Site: brandenburg
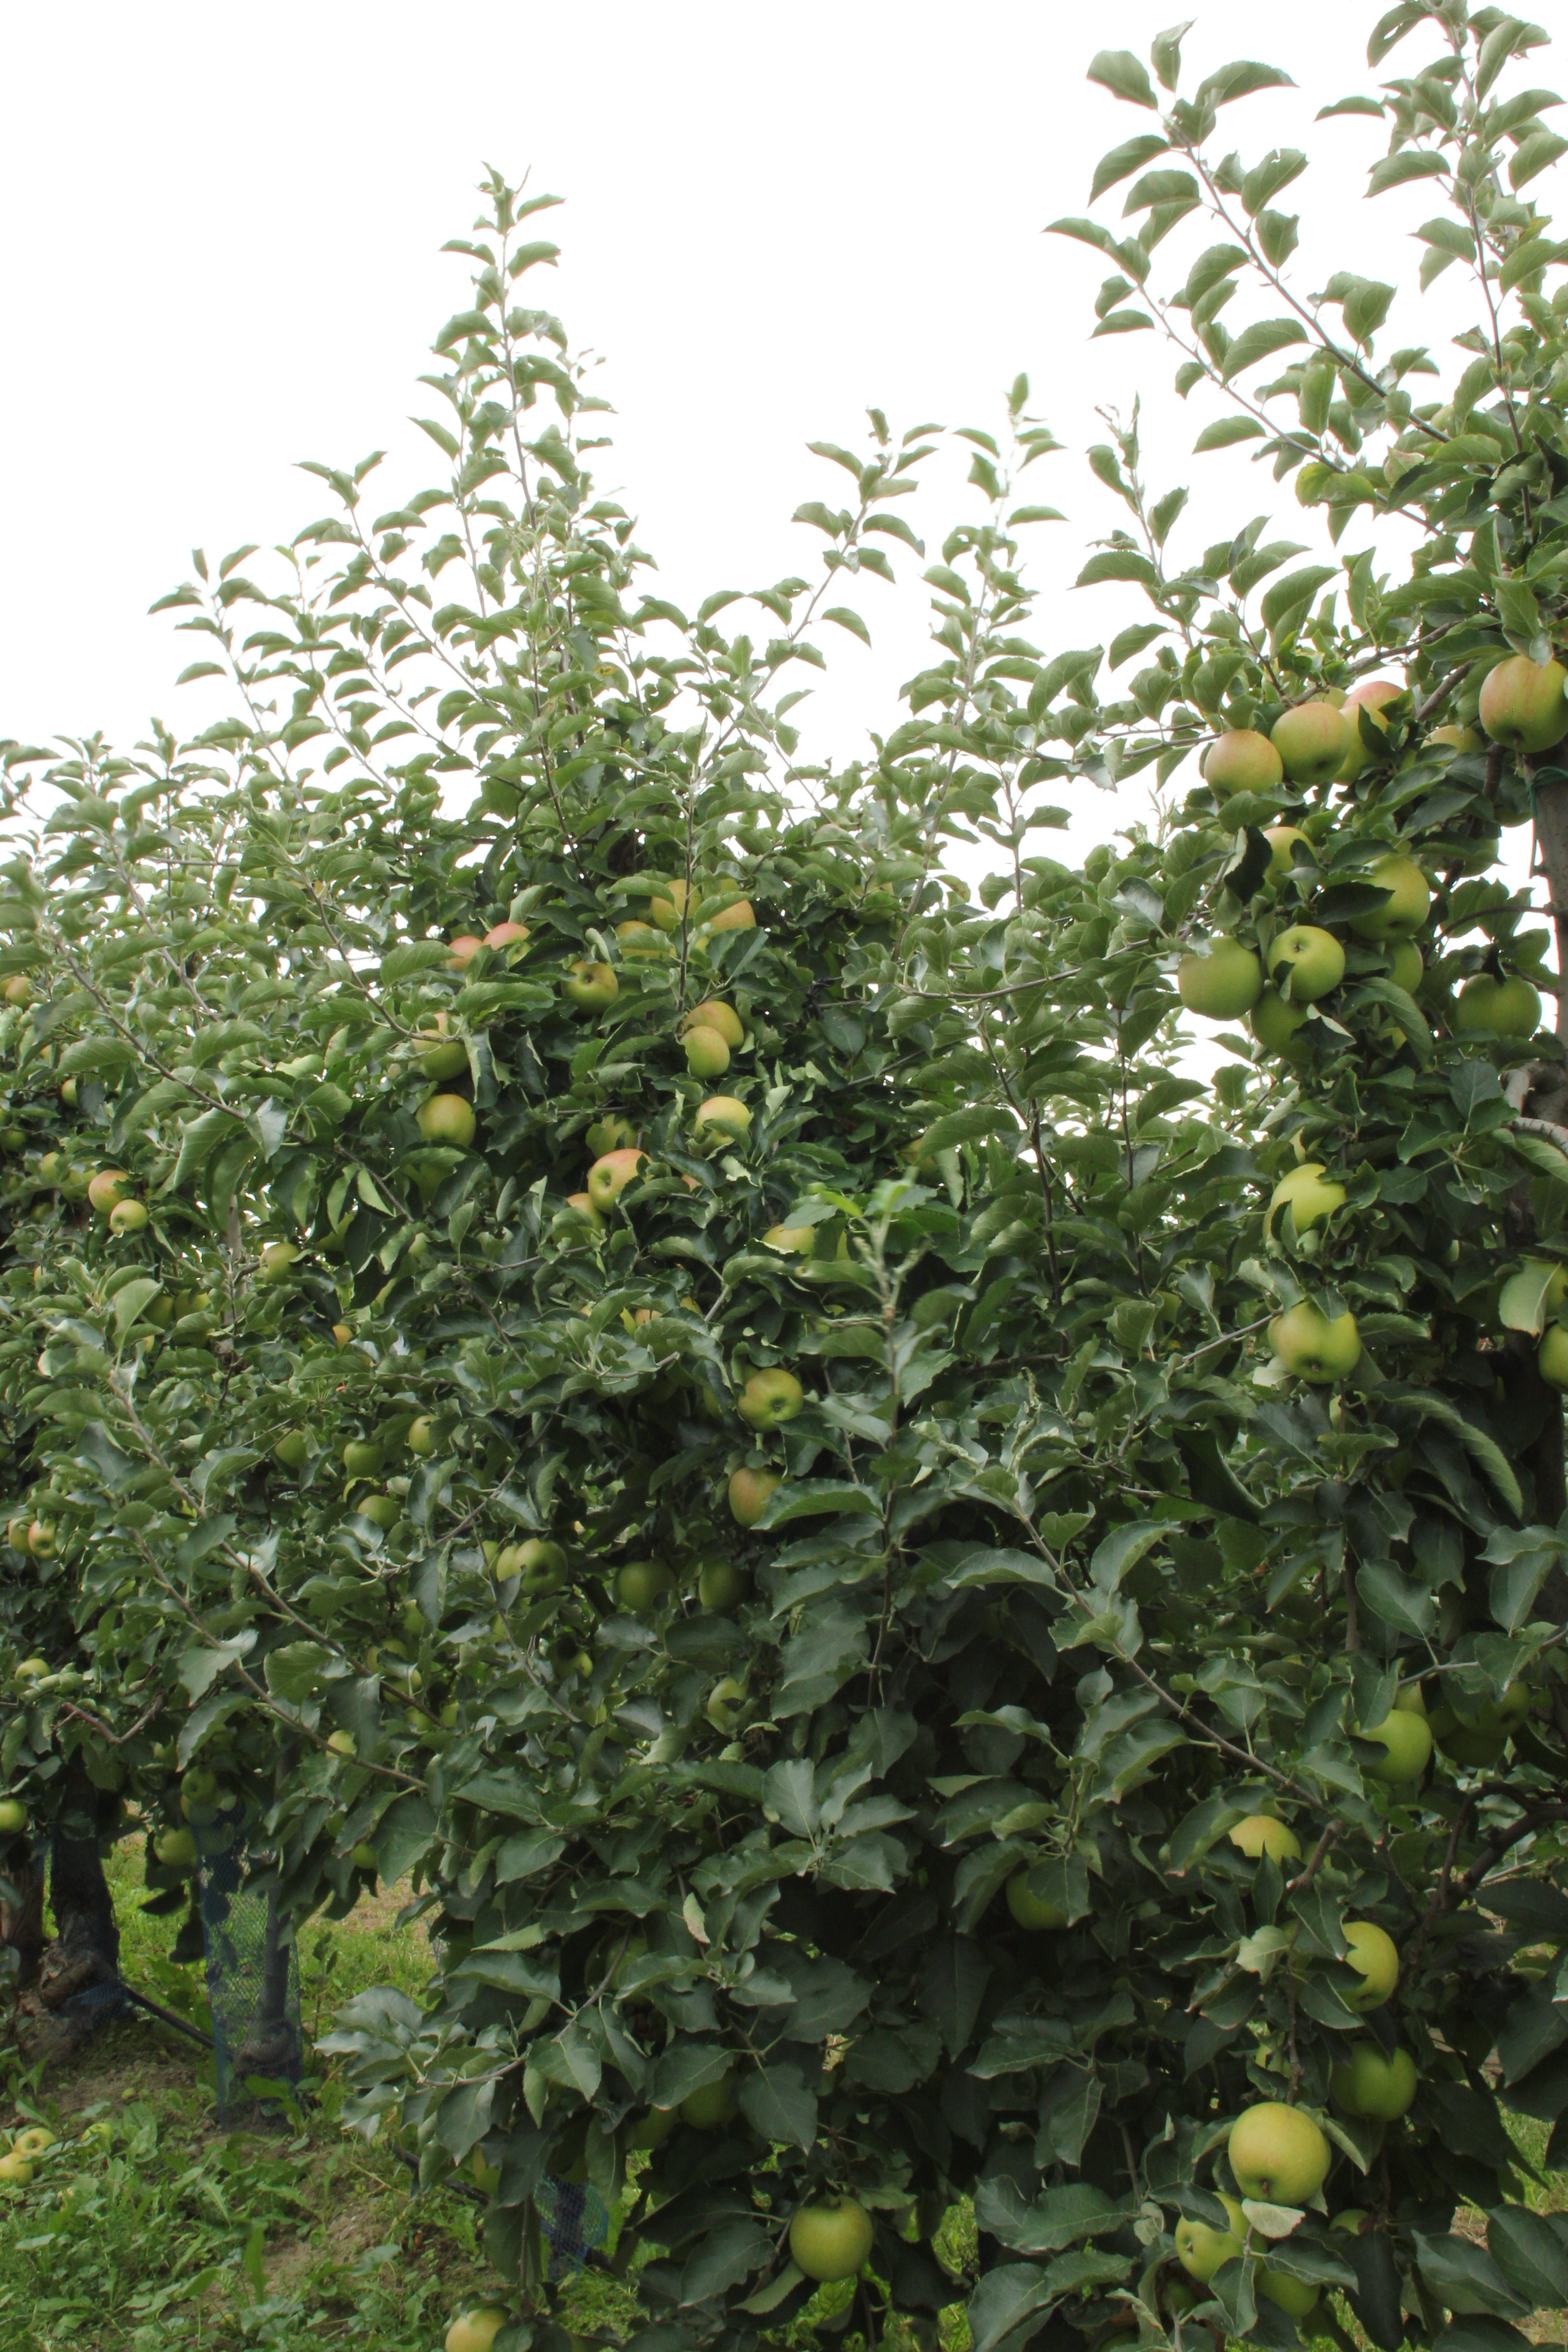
Growth stage (BBCH 87): Maturity of fruit and seed